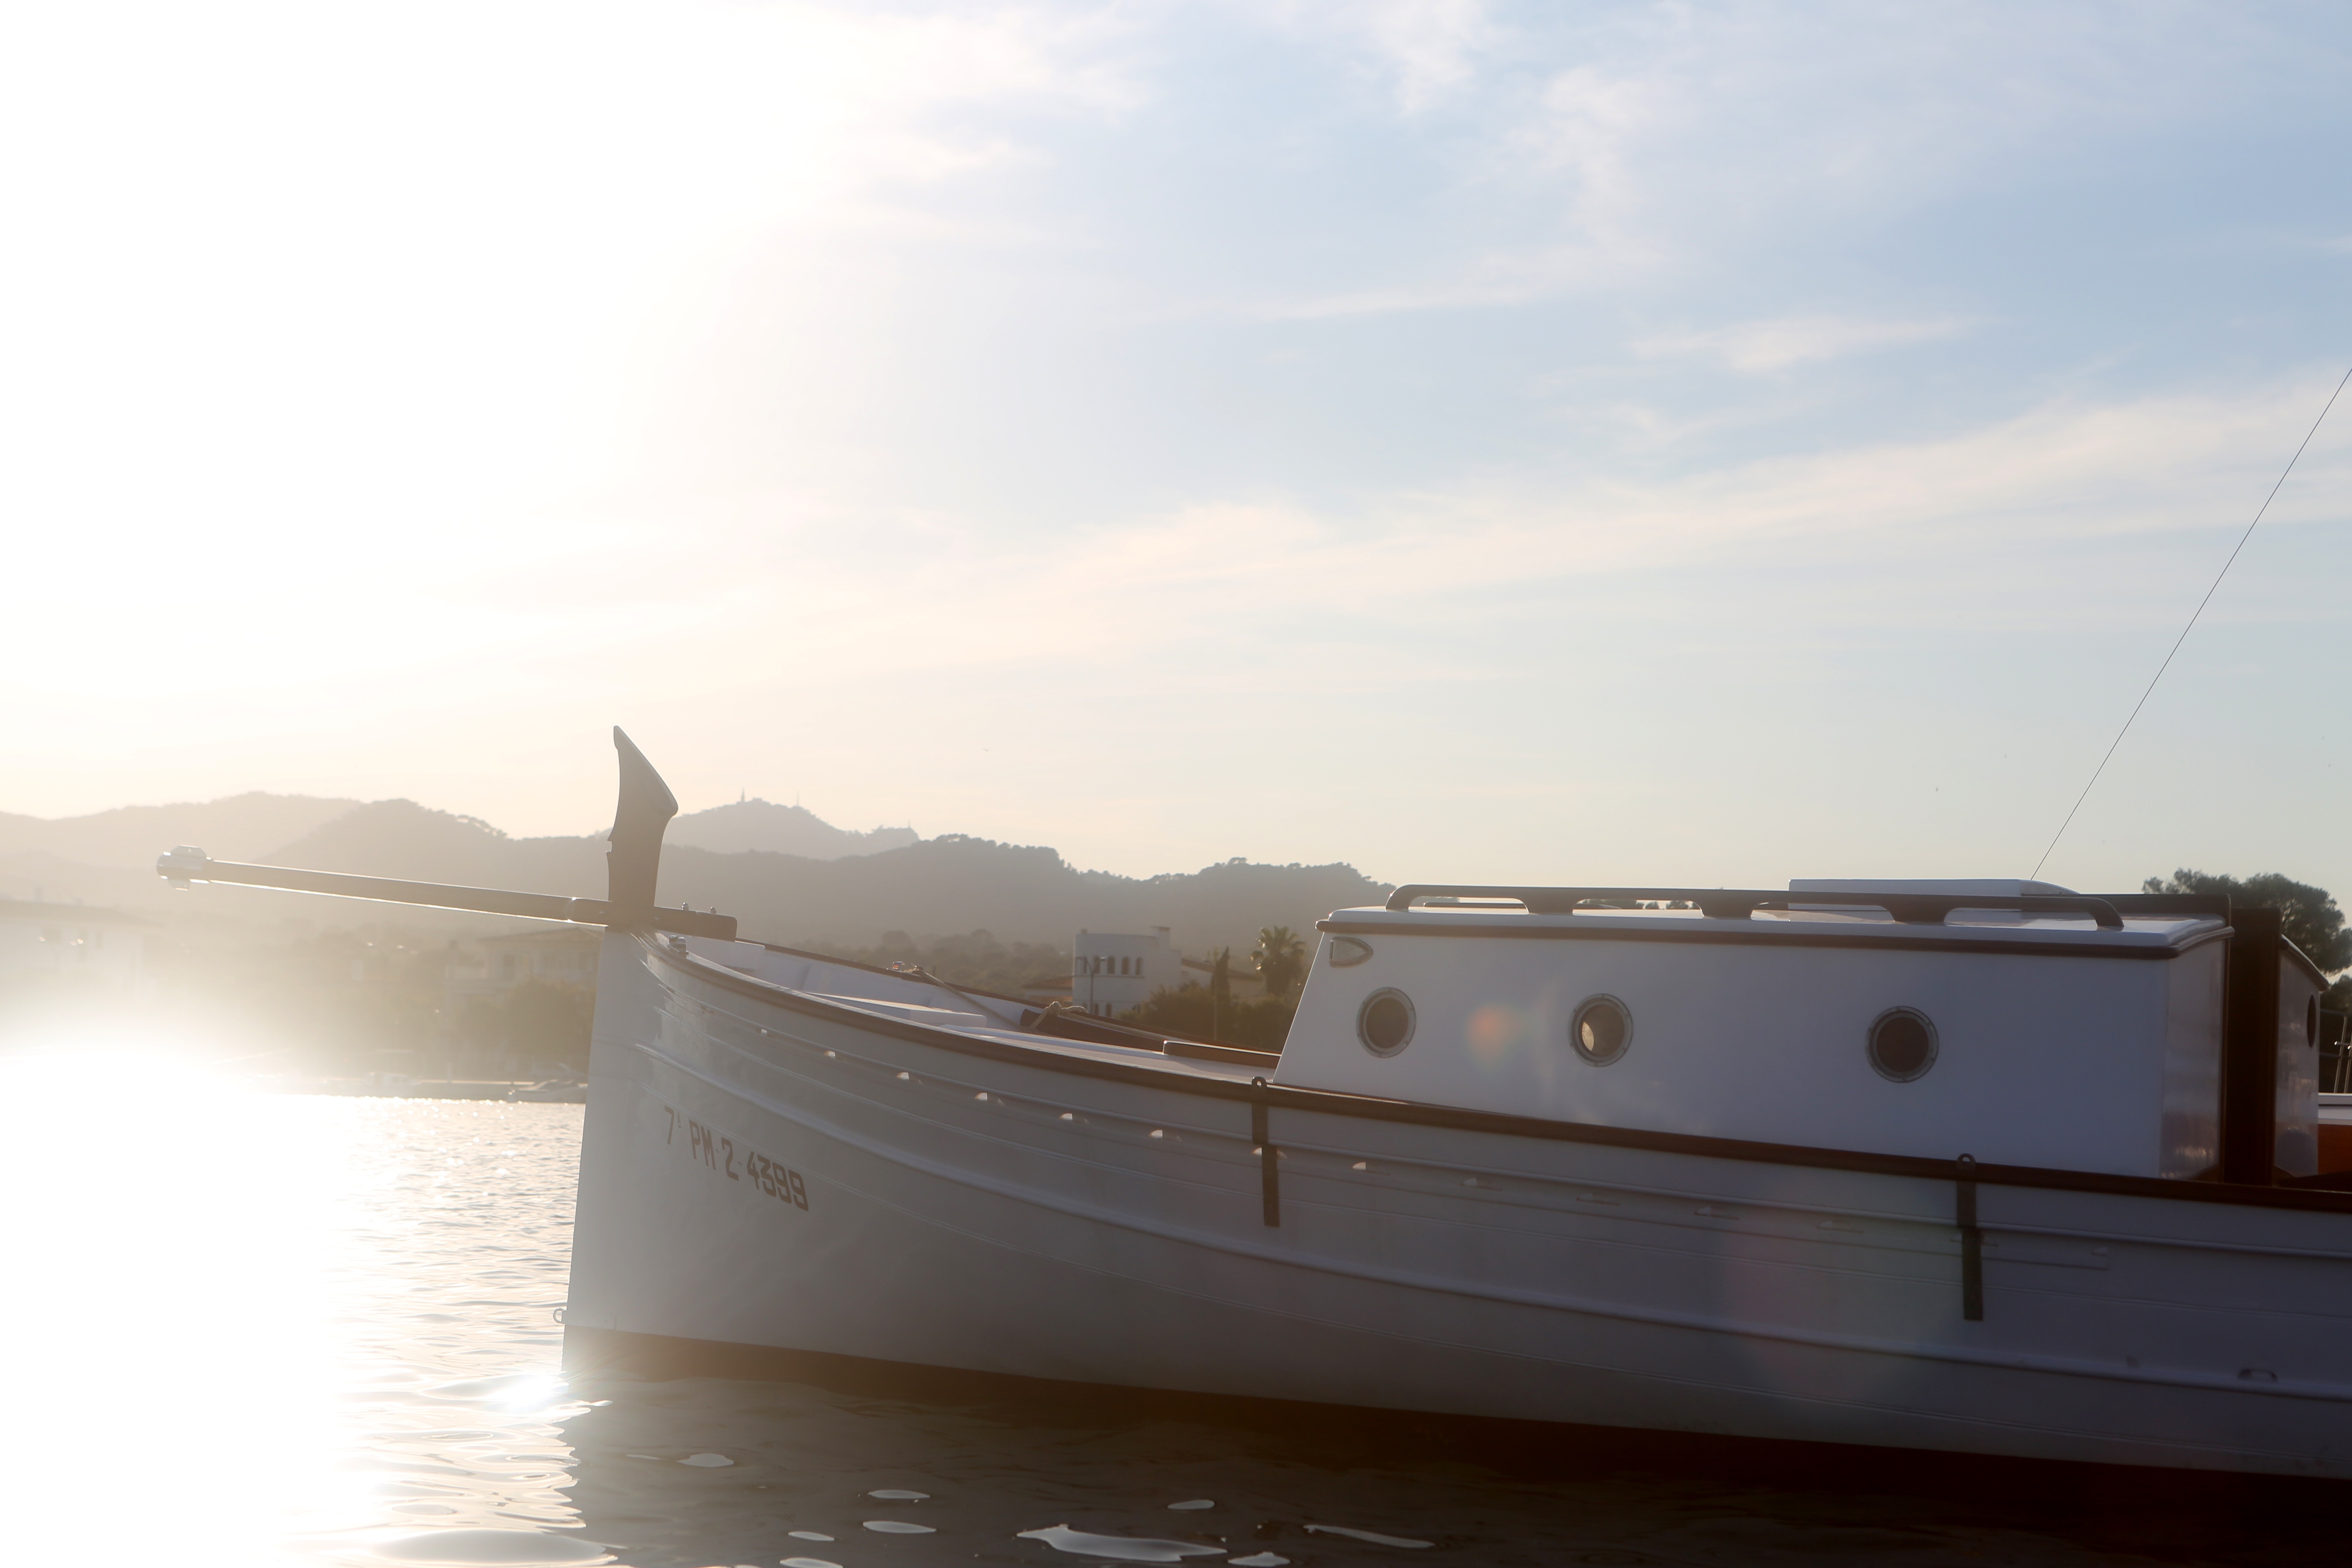
sea, boat, ship, vehicle, yacht, watercraft, fishing vessel, watercraft rowing